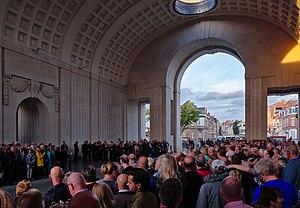
La Porte de Menin est un monument sis à la sortie de la ville d'Ypres sur la route de Menin, en Belgique. Édifié en 1927 à la mémoire des nombreux soldats britanniques et du Commonwealth morts au cours des batailles féroces autour du saillant d'Ypres et disparus sans sépultures pendant la Première Guerre mondiale, il porte sur ses parois intérieures et extérieures les noms de tous les morts qui furent identifiés.